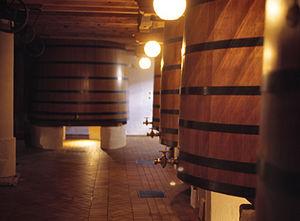
La fermentation alcoolique est un processus biochimique par lequel des sucres sont transformés en alcool dans un milieu liquide, privé d'air.
Le Château-Figeac est un vin rouge, en appellation saint-émilion grand cru, produit par le Château de Figeac, un domaine viticole situé sur la commune de Saint-Émilion, en Gironde. Son vin est reconnu comme « premier grand cru classé B » sans interruption depuis 1955, date du premier classement des vins de Saint-Émilion.